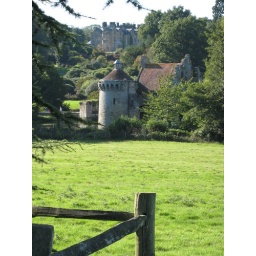
The old castle (with moat, in the foreground) with the JDH imposter building behind